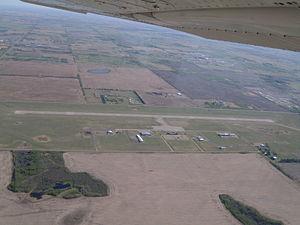
L'aéroport de Lloydminster est un aéroport situé en Alberta, au Canada.